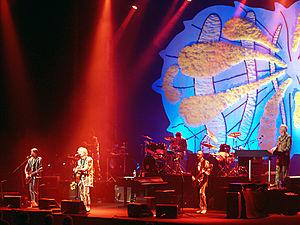
Split Enz est un groupe de new wave néo-zélandais fondé en 1973 par Tim Finn et Phil Judd et populaire à la fin des années 1970 et au début des années 1980.